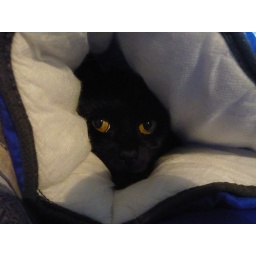
Black cat in sleeping bag